Health in Turkey

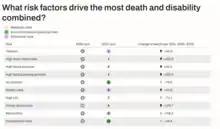

One of the risk factors that causes death and disability is a high body-mass index, which increased the DALYs (per 100.000) +453.9 between 2009 and 2019 in Turkey. The other risk factors that are on the top ten list, many of them related to eating behaviors. Turkey has the highest rate of obesity in the WHO European Region; according to the European Obesity Report 2022 by WHO, more than 65% of adults are overweight or obese in Turkey. Further, obesity in females (39.1%) is higher than in males (24.6%).